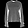
Label: Shirt